Paris Métro Line 11

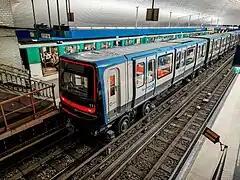
An MP 14 CC-trainset, which entered on service on June 1, 2023.

Experimentation with rubber-tyred rail vehicles dates back to the 1930s. Rubber-tyred equipment has the advantage of better acceleration and deceleration, which in turn increases the throughput of a line, which is particularly noticeable on a metro line with frequent and closely spaced stops. The technology also reduces rolling noise and vibrations.